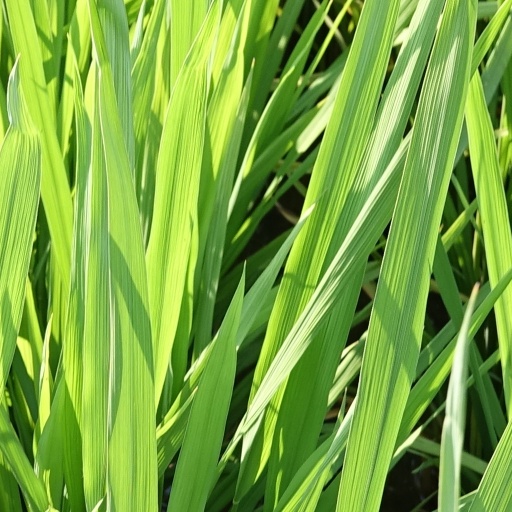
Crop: rice